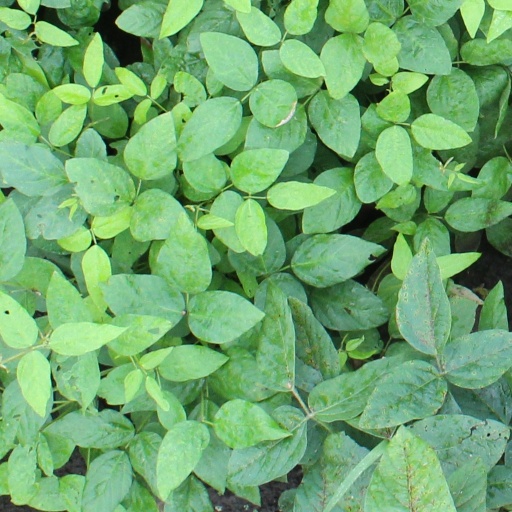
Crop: soybean